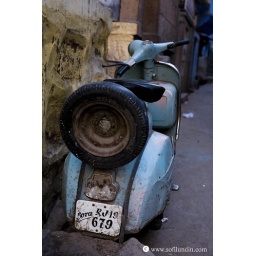
Blue bike in the blue city